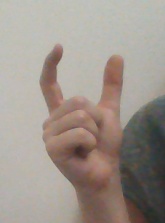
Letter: nun